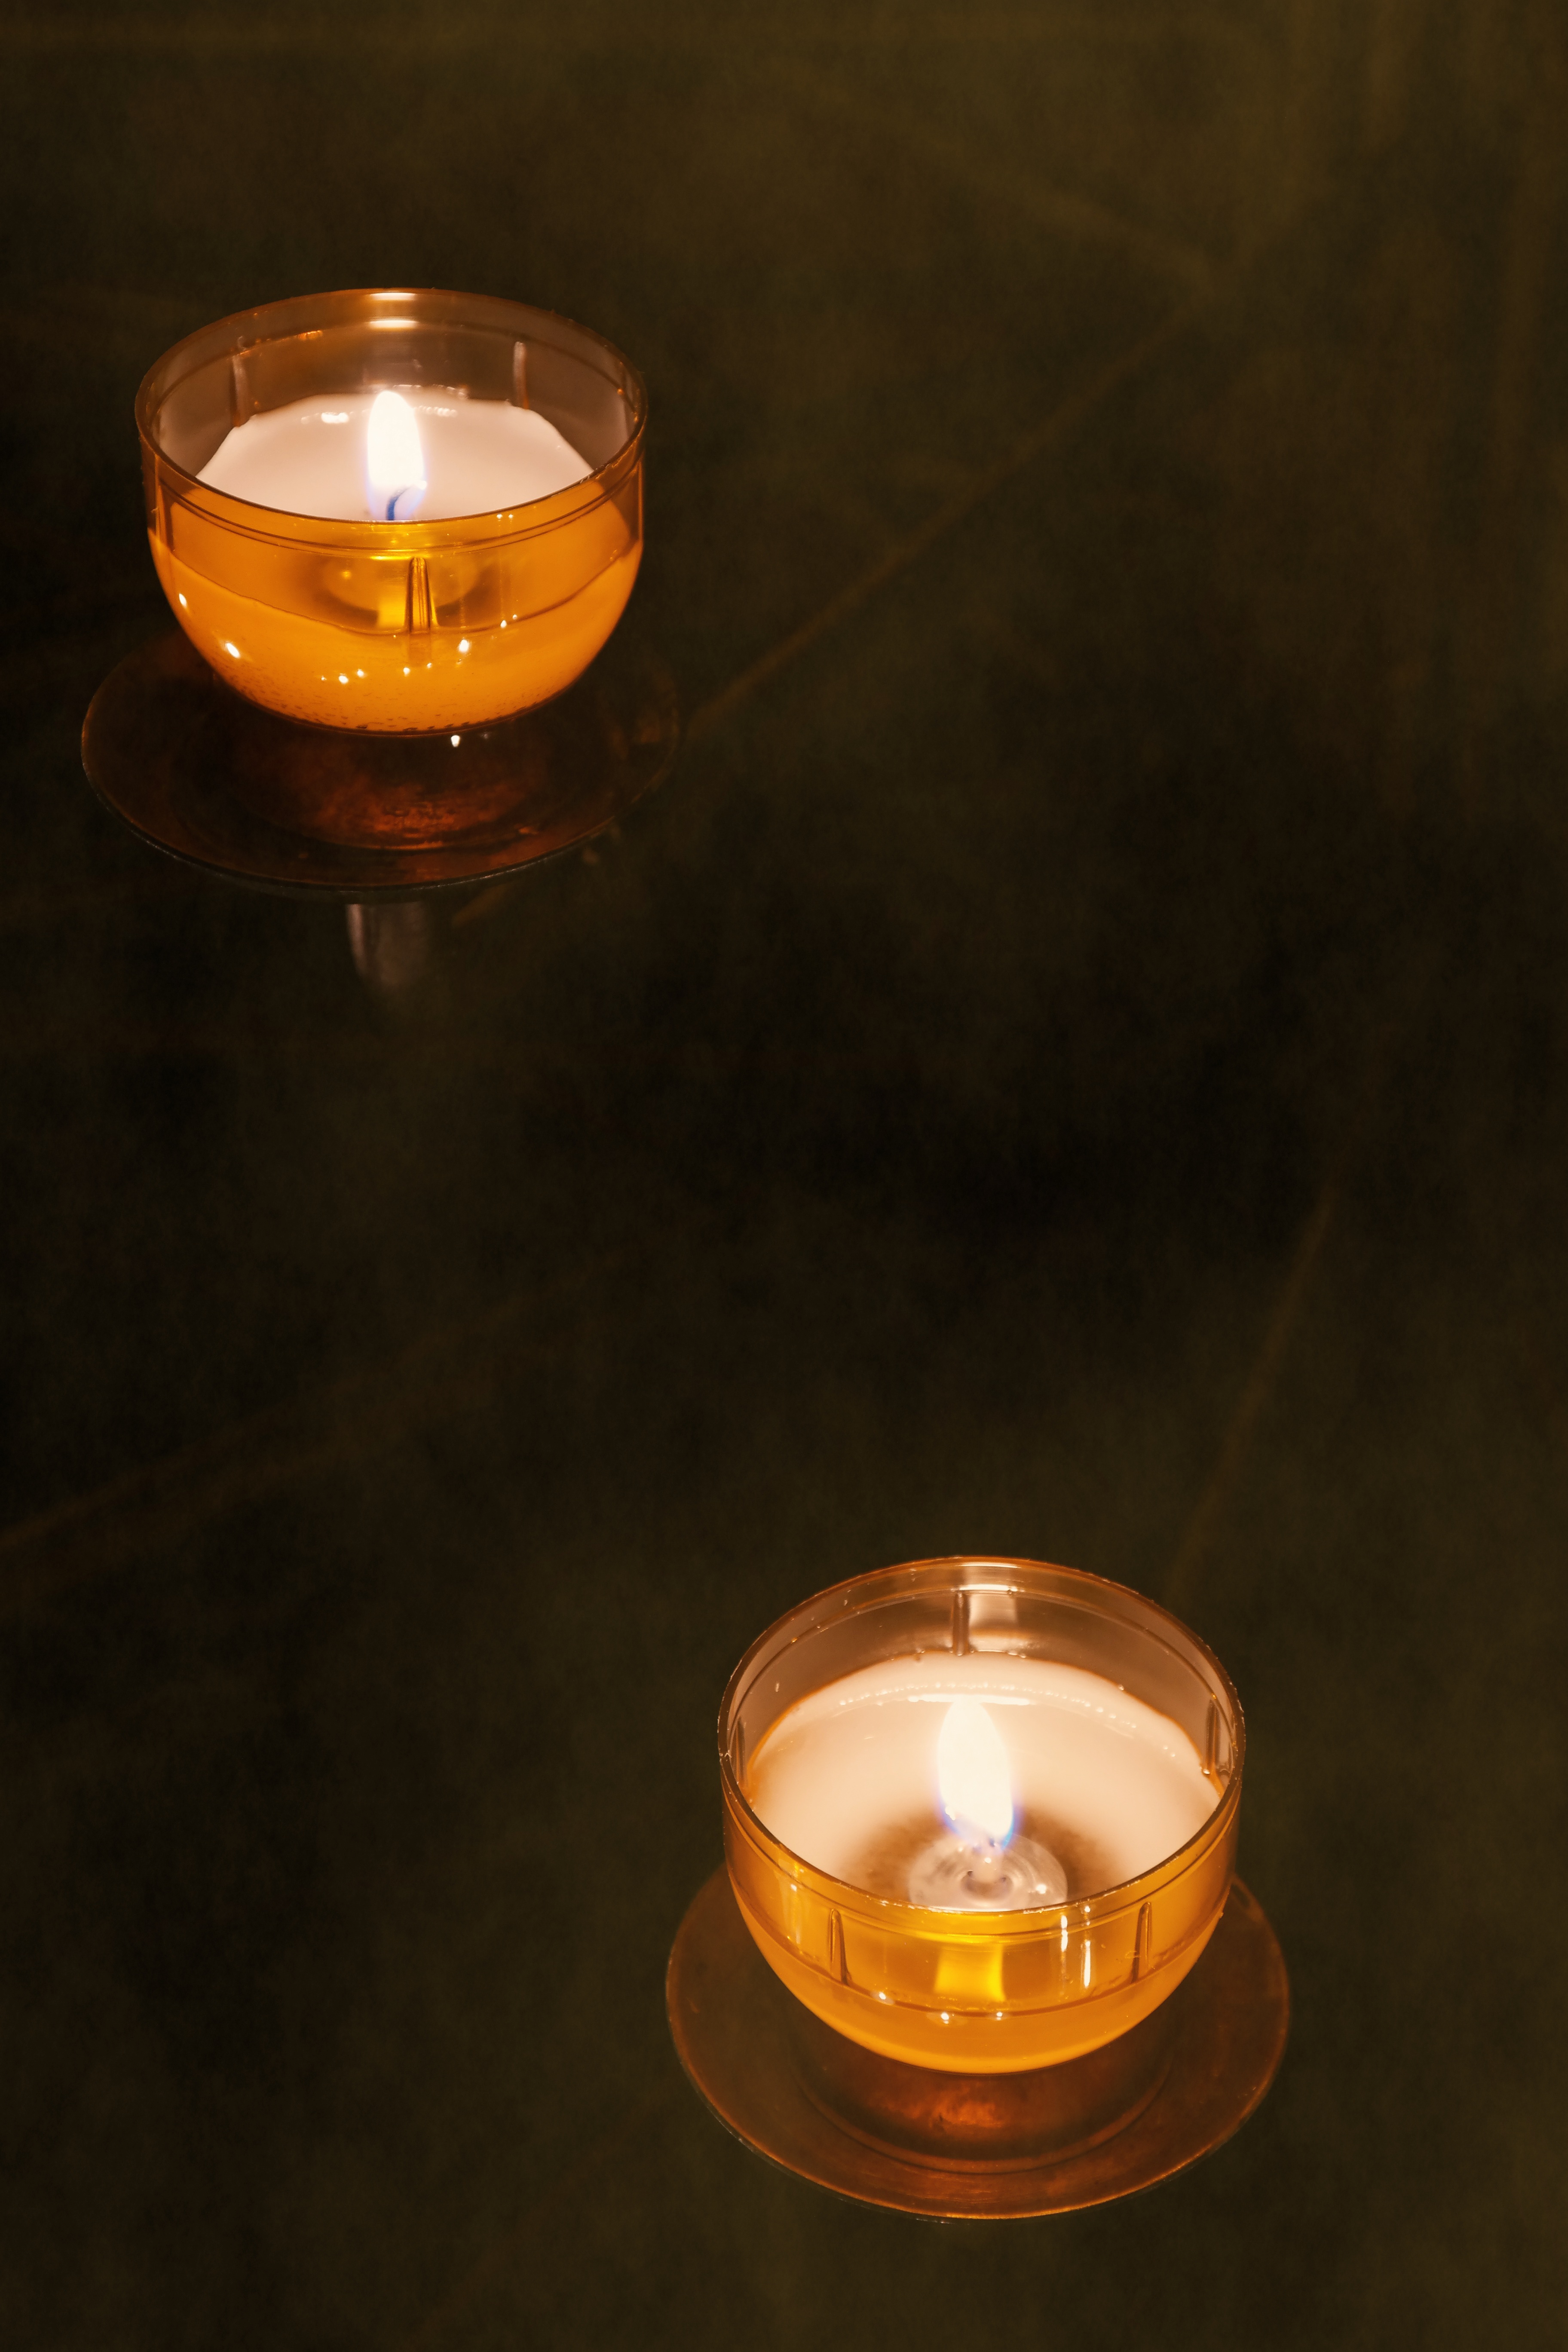
light, fog, atmosphere, smoke, golden, flame, lamp, yellow, christian, candle, christmas, lighting, burn, catholic, candles, faith, hot, commemorate, light fixture, prayer, christianity, shape, meditative, sacrificial lights, tea lights, prayer of intercession, intercession, candles tree